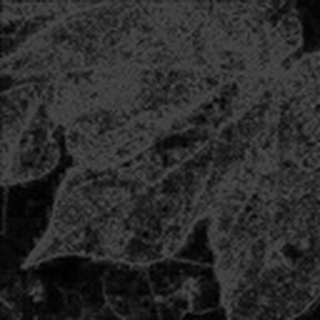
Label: cotton_target_spot